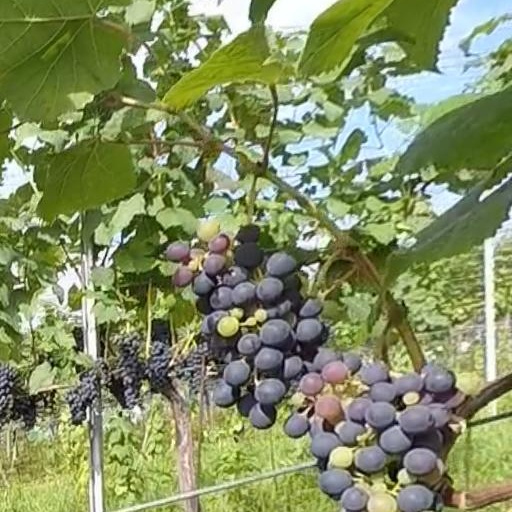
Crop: grape